Virginia opossum

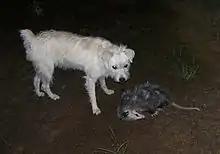

If threatened, an opossum will either flee or take a stand. To appear threatening, an opossum will first bare its 50 teeth, snap its jaw, hiss, drool, and stand its fur on end to look bigger. If this does not work, the Virginia opossum is noted for feigning death in response to extreme fear. This is the genesis of the term "playing possum", which means pretending to be dead or injured with intent to deceive.